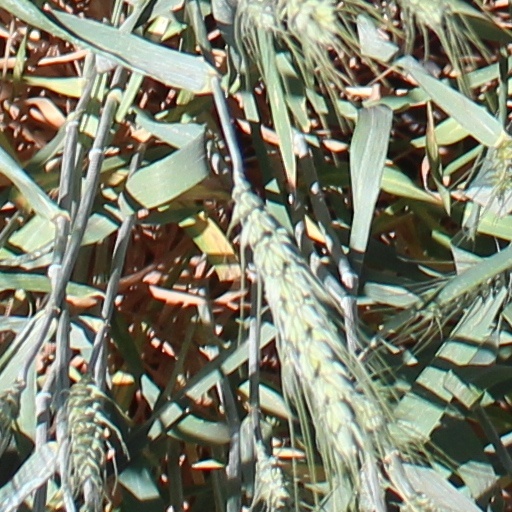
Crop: wheat